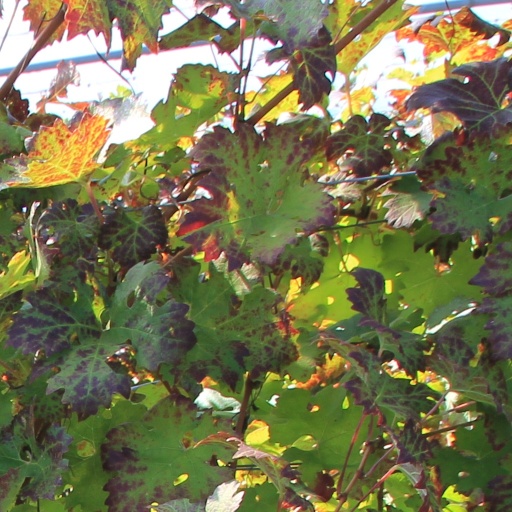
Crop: grape